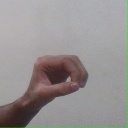
अक्षर: औ